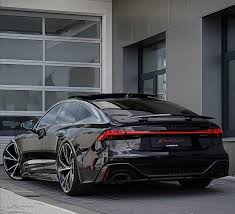
Label: noambulance